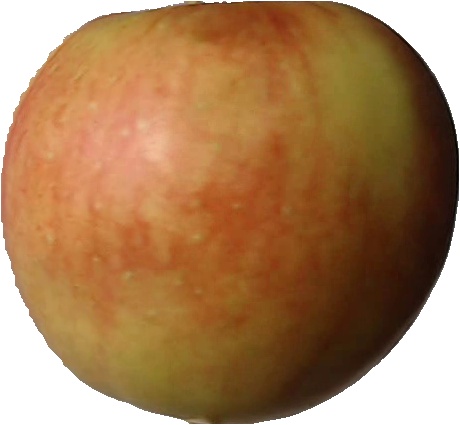
Label: apple_red_2